Sundown: The Vampire in Retreat

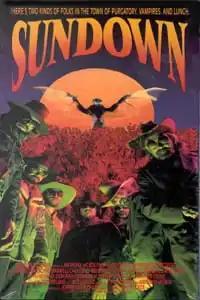
Theatrical release poster

Sundown: The Vampire in Retreat is a 1989 American Western comedy horror film directed by Anthony Hickox and starring David Carradine, Bruce Campbell, Morgan Brittany, and Deborah Foreman. It was written by Hickox and John Burgess.